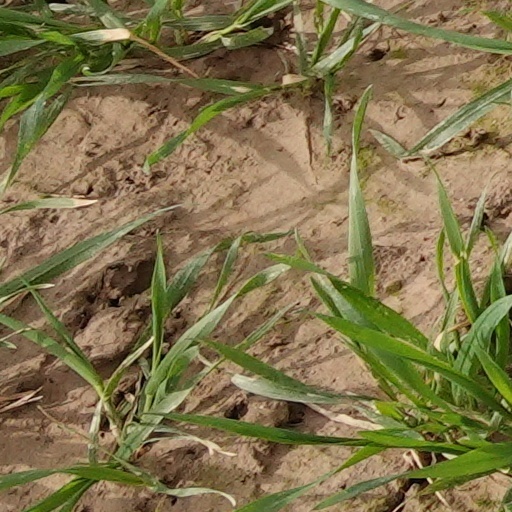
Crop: wheat